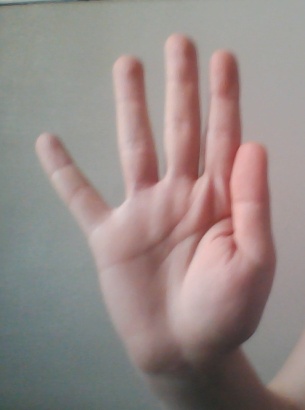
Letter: sheen